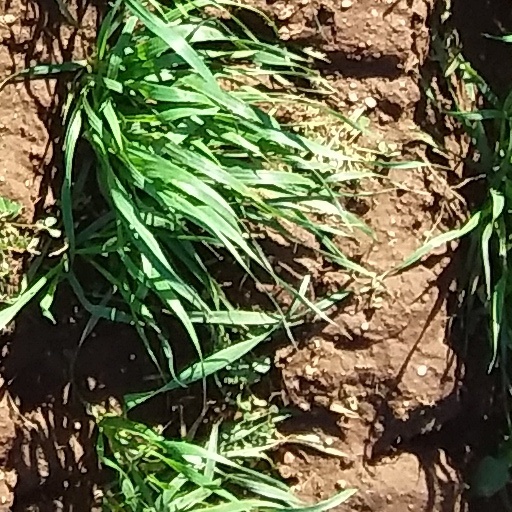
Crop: wheat